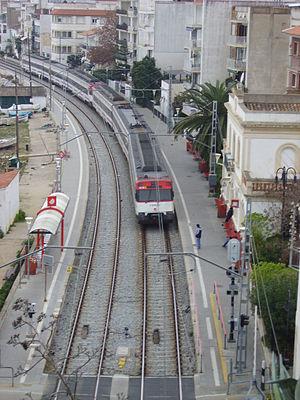
La ligne R1 des Rodalies de Barcelone est une des lignes de Rodalies de Catalunya, aussi connue comme la ligne du Maresme. Elle relie Molins de Rei à Maçanet-Massanes.